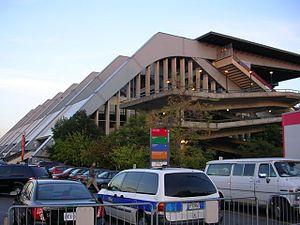
La Coupe Canada 1976 est la première édition de la Coupe Canada, tournoi international de hockey sur glace joué en Amérique du Nord. Ce premier de cinq tournois de Coupe Canada eu lieu du 2 au 15 septembre 1976.
Ouvert en 1967 en remplacement du vétuste Ottawa Auditorium, le TD Place Arena, anciennement connu sous le nom Ottawa Civic Centre accueille les 67's d'Ottawa de l'Association de hockey de l'Ontario, aujourd'hui Ligue de hockey de l'Ontario. De 1993 à 1995, il a accueilli les Sénateurs d'Ottawa durant la construction du Centre Canadian Tire. Après une saison au Centre Corel, le Rebel d'Ottawa de la NLL déménage au Civic Centre en 2002-2003. C'est la dernière saison du club à Ottawa.
L'édition de la Coupe Canada 1981 est la deuxième du tournoi international de hockey sur glace. Un peu différent de la première édition, après que toutes les équipes se soient affrontées pour décider du classement, les quatre équipes principales jouent les demi-finales. Les deux gagnants, URSS et le Canada, se rencontrent dans la finale où le pays hôte connait un revers 8-1.